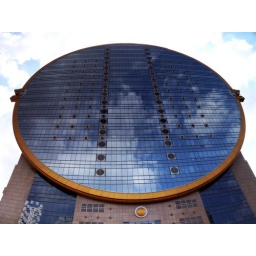
Interesting circular building near Shenyang North train station.